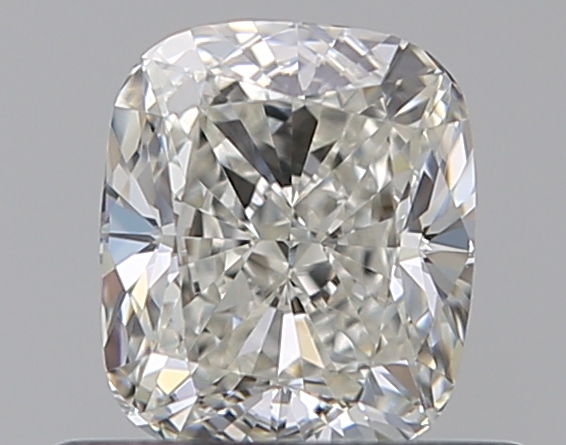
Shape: cushion
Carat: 0.51
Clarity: VVS2
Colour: I
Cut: EX
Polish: VG
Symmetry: VG
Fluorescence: N
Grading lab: GIA
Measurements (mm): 4.94 x 4.23 x 2.84